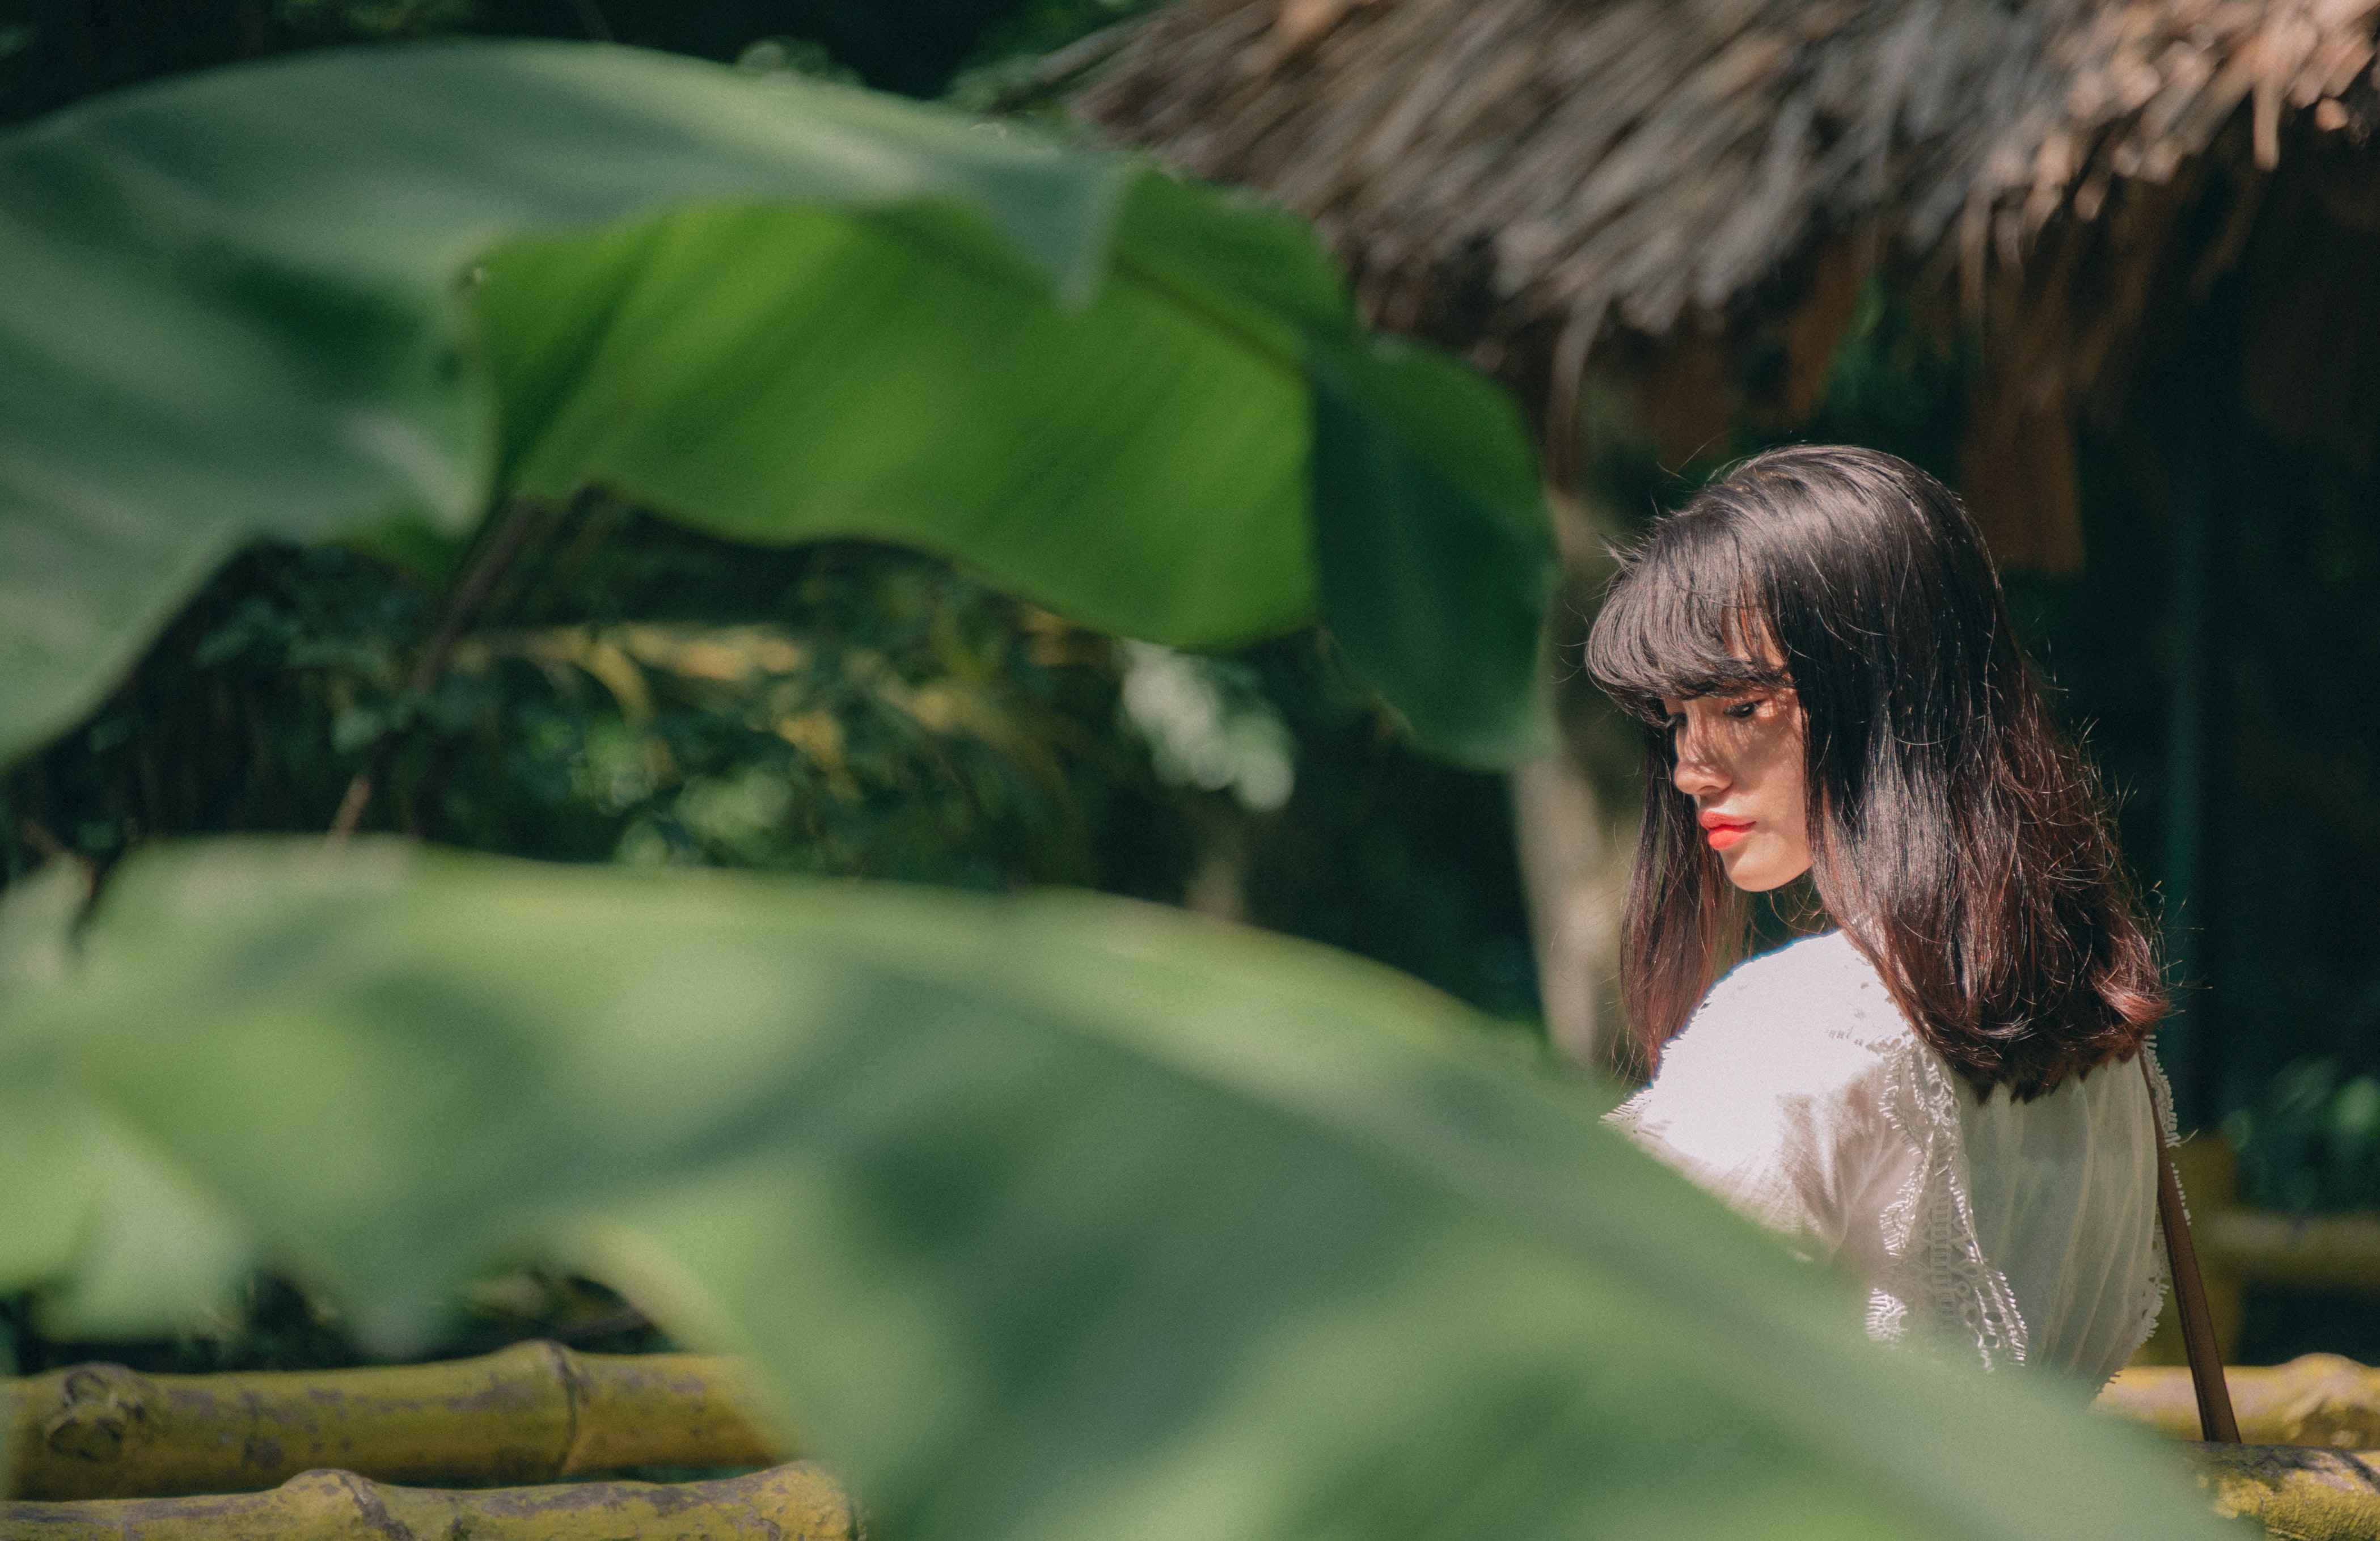
green, leaf, botany, organism, adaptation, photography, plant, jungle, smile, fawn, black hair